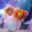
Label: aquarium_fish